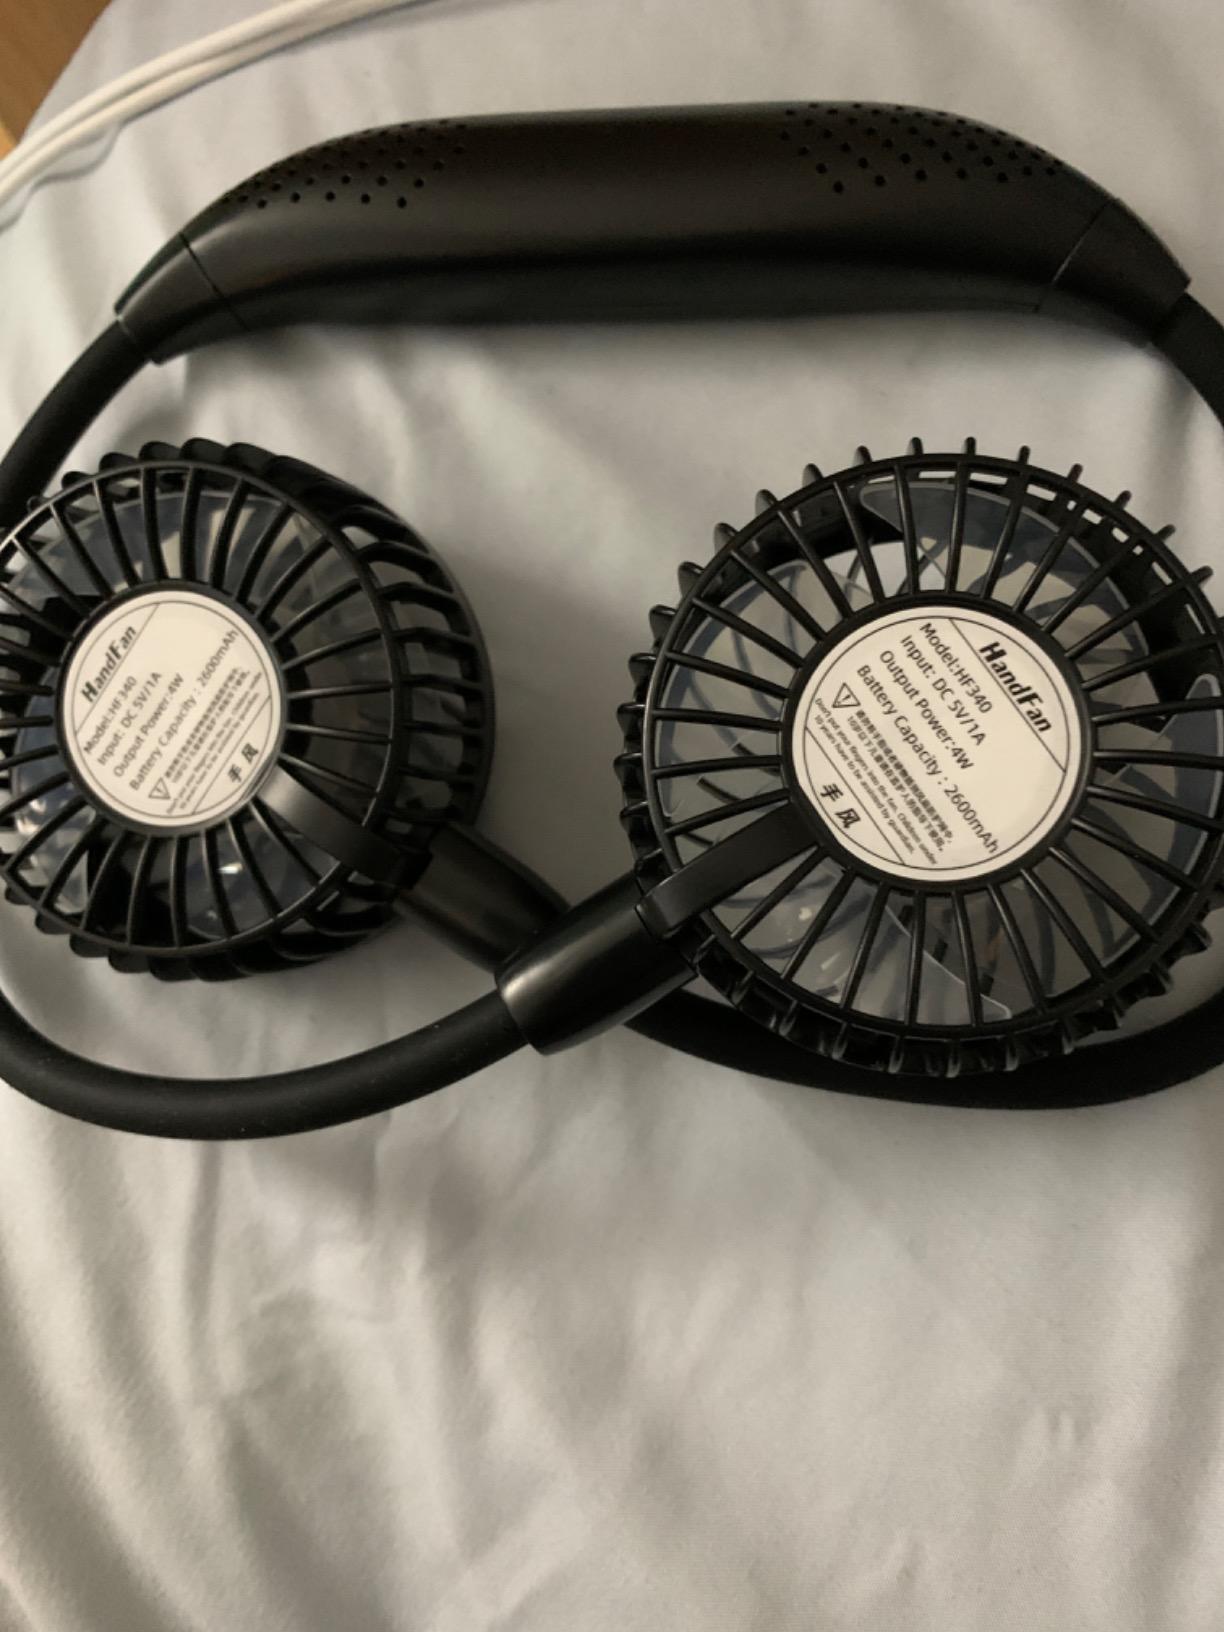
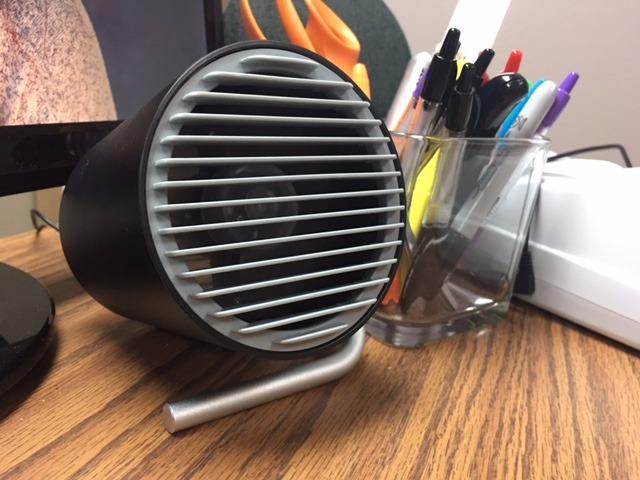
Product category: fan
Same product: no